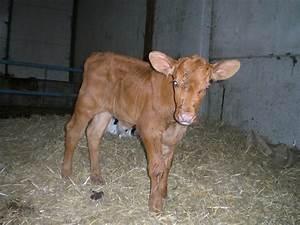
cow